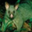
Label: possum